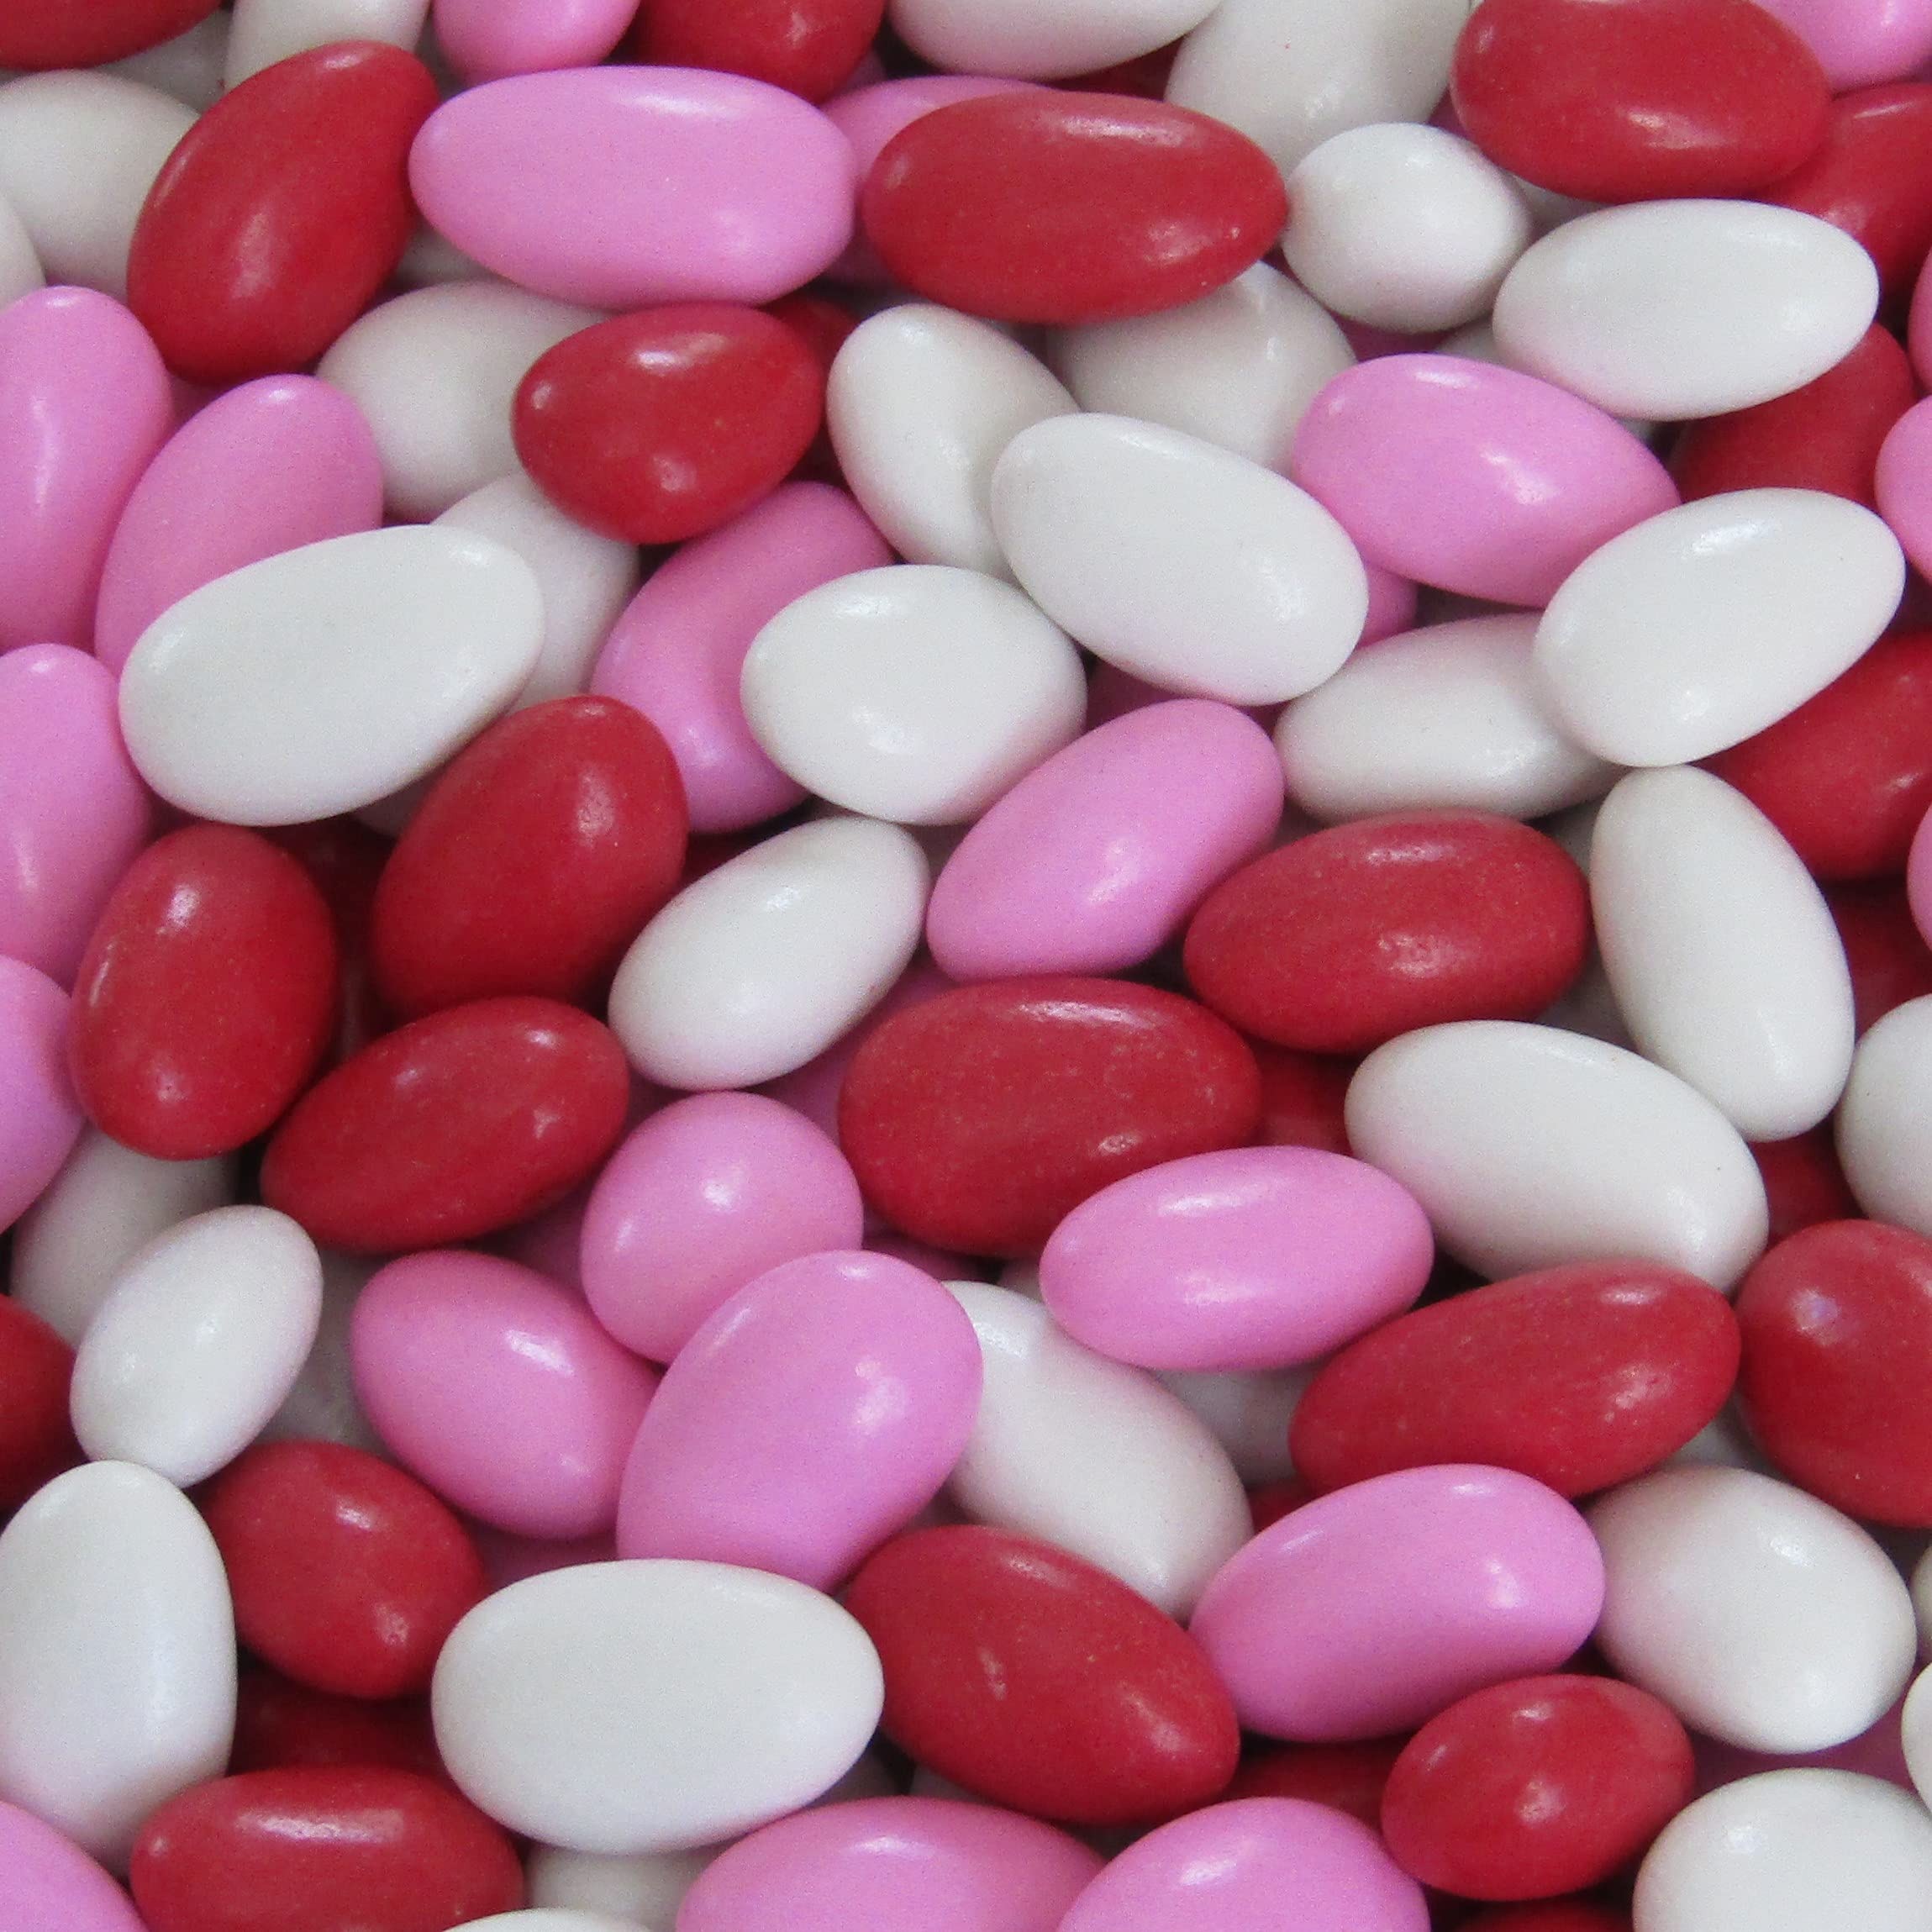
Item Name: Red Pink & White Jordan Almonds Mix by It's Delish, 10 LBS Bulk Bag | Valentines and Mothers Day Girl Theme Bulk Party Favors Almond Nut Coated in Sweet Hard Candy Shell - Vegan & Kosher
Bullet Point 1: PREMIUM Its Delish Jordan Almonds Stunning Valentines Themed Colored Candies in Red White and Pink Medley.
Bullet Point 2: VALUE SIZE 10 lbs bulk bag by Its Delish brand
Bullet Point 3: HIGHEST QUALITY Freshest & finest almonds & hard candy shell (about 120 per lb)
Bullet Point 4: WONDERFUL TREAT Candy bar buffet, party favors, wedding favor candy, birthdays, bridal shower & baby showers, It's A Girl! parties and for any occasion
Bullet Point 5: KOSHER & MADE in the USA Certified Kosher OU Parve Non-dairy Made in the USA! - Our Jordan Almonds are made with our own polish that's animal and bug free, vegan friendly.
Product Description: <p><strong>Red, Pink &amp; White Jordan Almonds Medley in 10 lbs Bulk Bag</strong><br>&nbsp;</p><p>Premium great tasting jordan almonds made from California almonds and sweet candy coating. Stock up for your upcoming event. Put them out at the buffet or as favors in fancy pouches, totes, or burlap bags. The almonds are coated in a hard shell, eat them by placing in mouth for a bit until they are ready for the bite. Enjoy!</p><p><br><strong>About It's Delish!</strong><br><br>It's Delish was established in 1992 and is located in North Hollywood, California. It's Delish is a food manufacturer and distributor who produces over 500 gourmet food products including licorice, sour belts, taffies, caramels, Jordan almonds, chocolates, nuts, fruits, trail mixes, spices, and the spice blends. It's Delish also produces organics and all natural products. We give you the opportunity to order from the factory direct!<br><br>It’s Delish! prides itself on the four pillars that are at the foundation of everything we do.<br><br>Innovation Quality Value Service</p>
Value: 1.0
Unit: Count

Price: 59.99